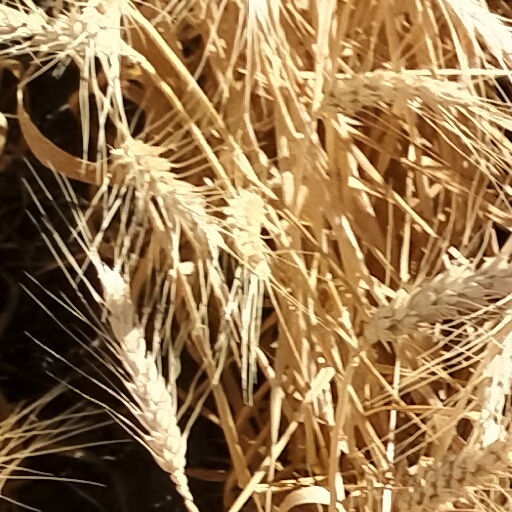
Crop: wheat